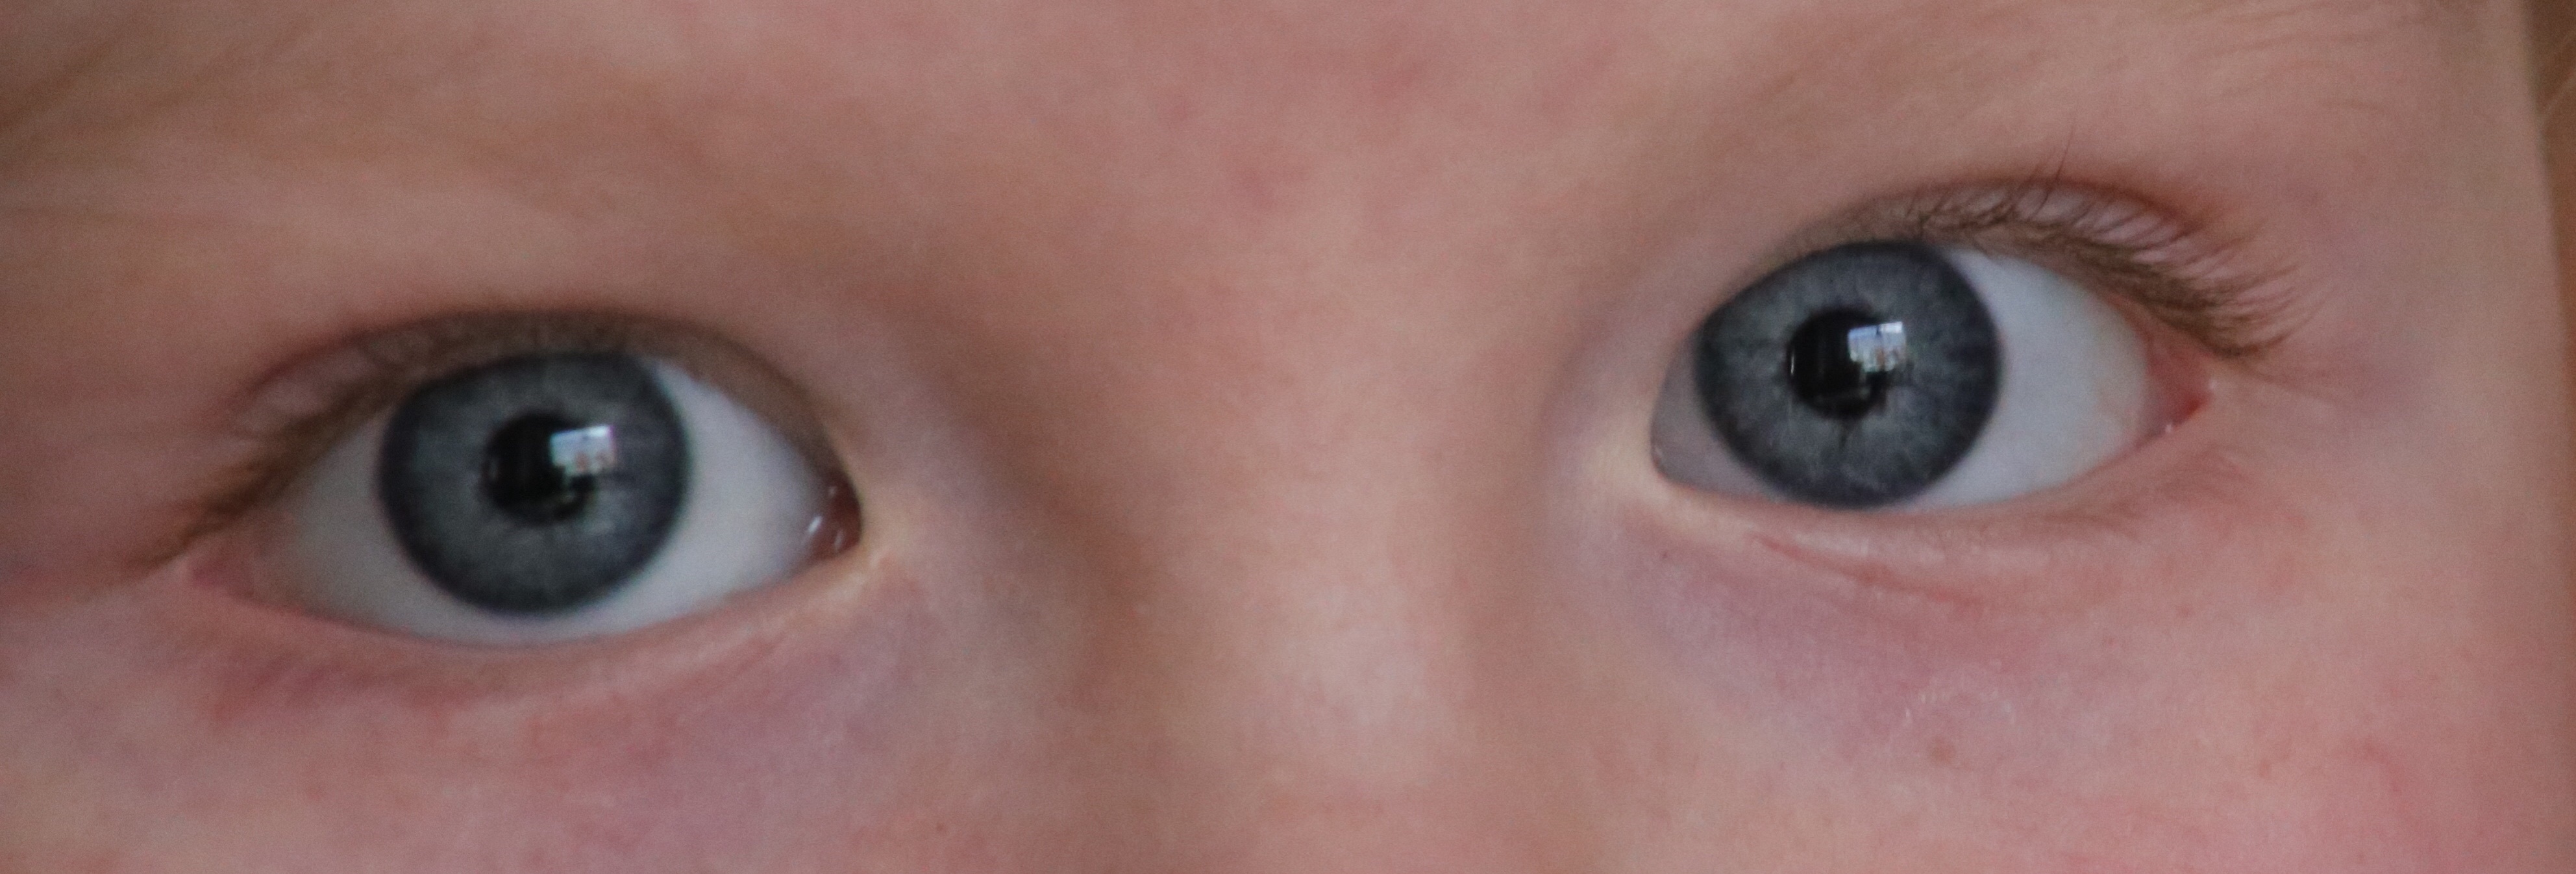
eyebrow, mouth, eyelash, close up, human body, face, nose, eye, head, organ, cosmetics, vision care, eyelash extensions